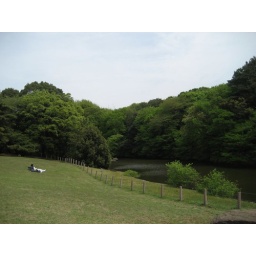
at yoyogi park, the trees were all that ephemeral light green only found in early spring